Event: Nepal Earthquake
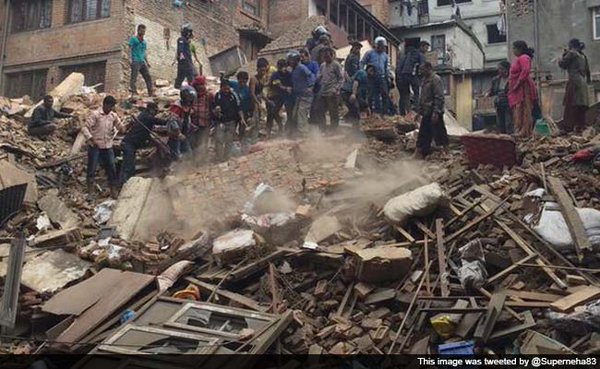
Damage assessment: damage